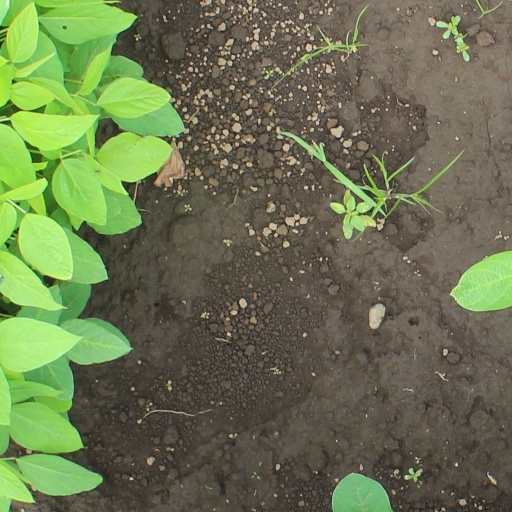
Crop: soybean